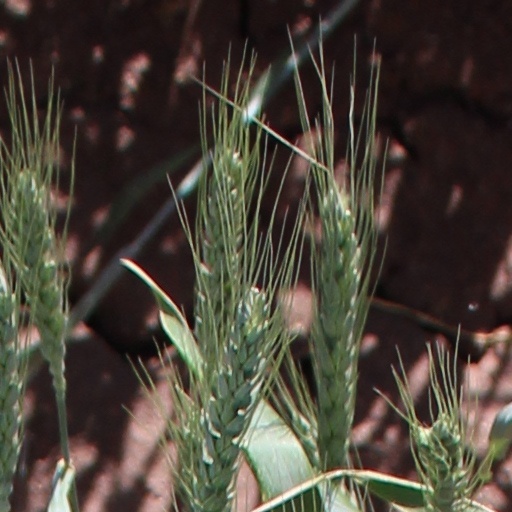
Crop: wheat